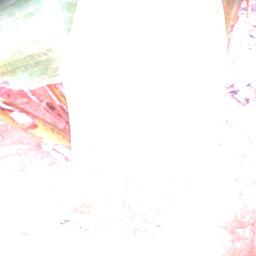
Label: MALBHOG LEAF